Gustaf Lindh

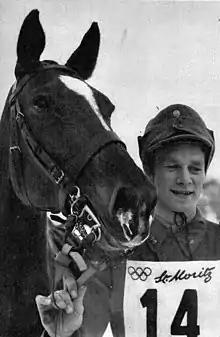
Lindh during the 1948 Winter Olympics

Gustaf Allan Lindh (21 May 1926 – 3 September 2015) was a Swedish former modern pentathlete who competed in the winter pentathlon in the 1948 Winter Olympics and became the event's sole winner.